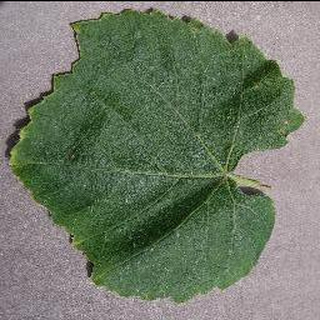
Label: healthy_grape